Science and technology in Venezuela

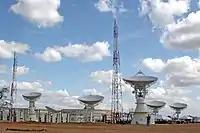
Agencia Bolivariana para Actividades Espaciales space centre

Evelyn Miralles (born in Caracas, 1967) is a pioneer of virtual reality at NASA. Since 1992 has worked at the Johnson Space Center's Virtual Reality Laboratory in Houston (Texas), where she is the Principal Engineer and Technology Strategist. Miralles has been supporting Space Shuttle and International Space Station missions. Her first project was building a 3D model of a habitat on the Moon. It was not feasible but could possibly be used in the future for a mission to Mars. Miralles was the co-author of the Dynamic Onboard Ubiquitous Graphics (DOUG) which has been used since 1993 for training in virtual reality by astronauts of STS 61 mission who repaired the Hubble Space Telescope, and then for all the other missions. She worked also in the space station ISS, designing the structure and work steps for the astronauts.